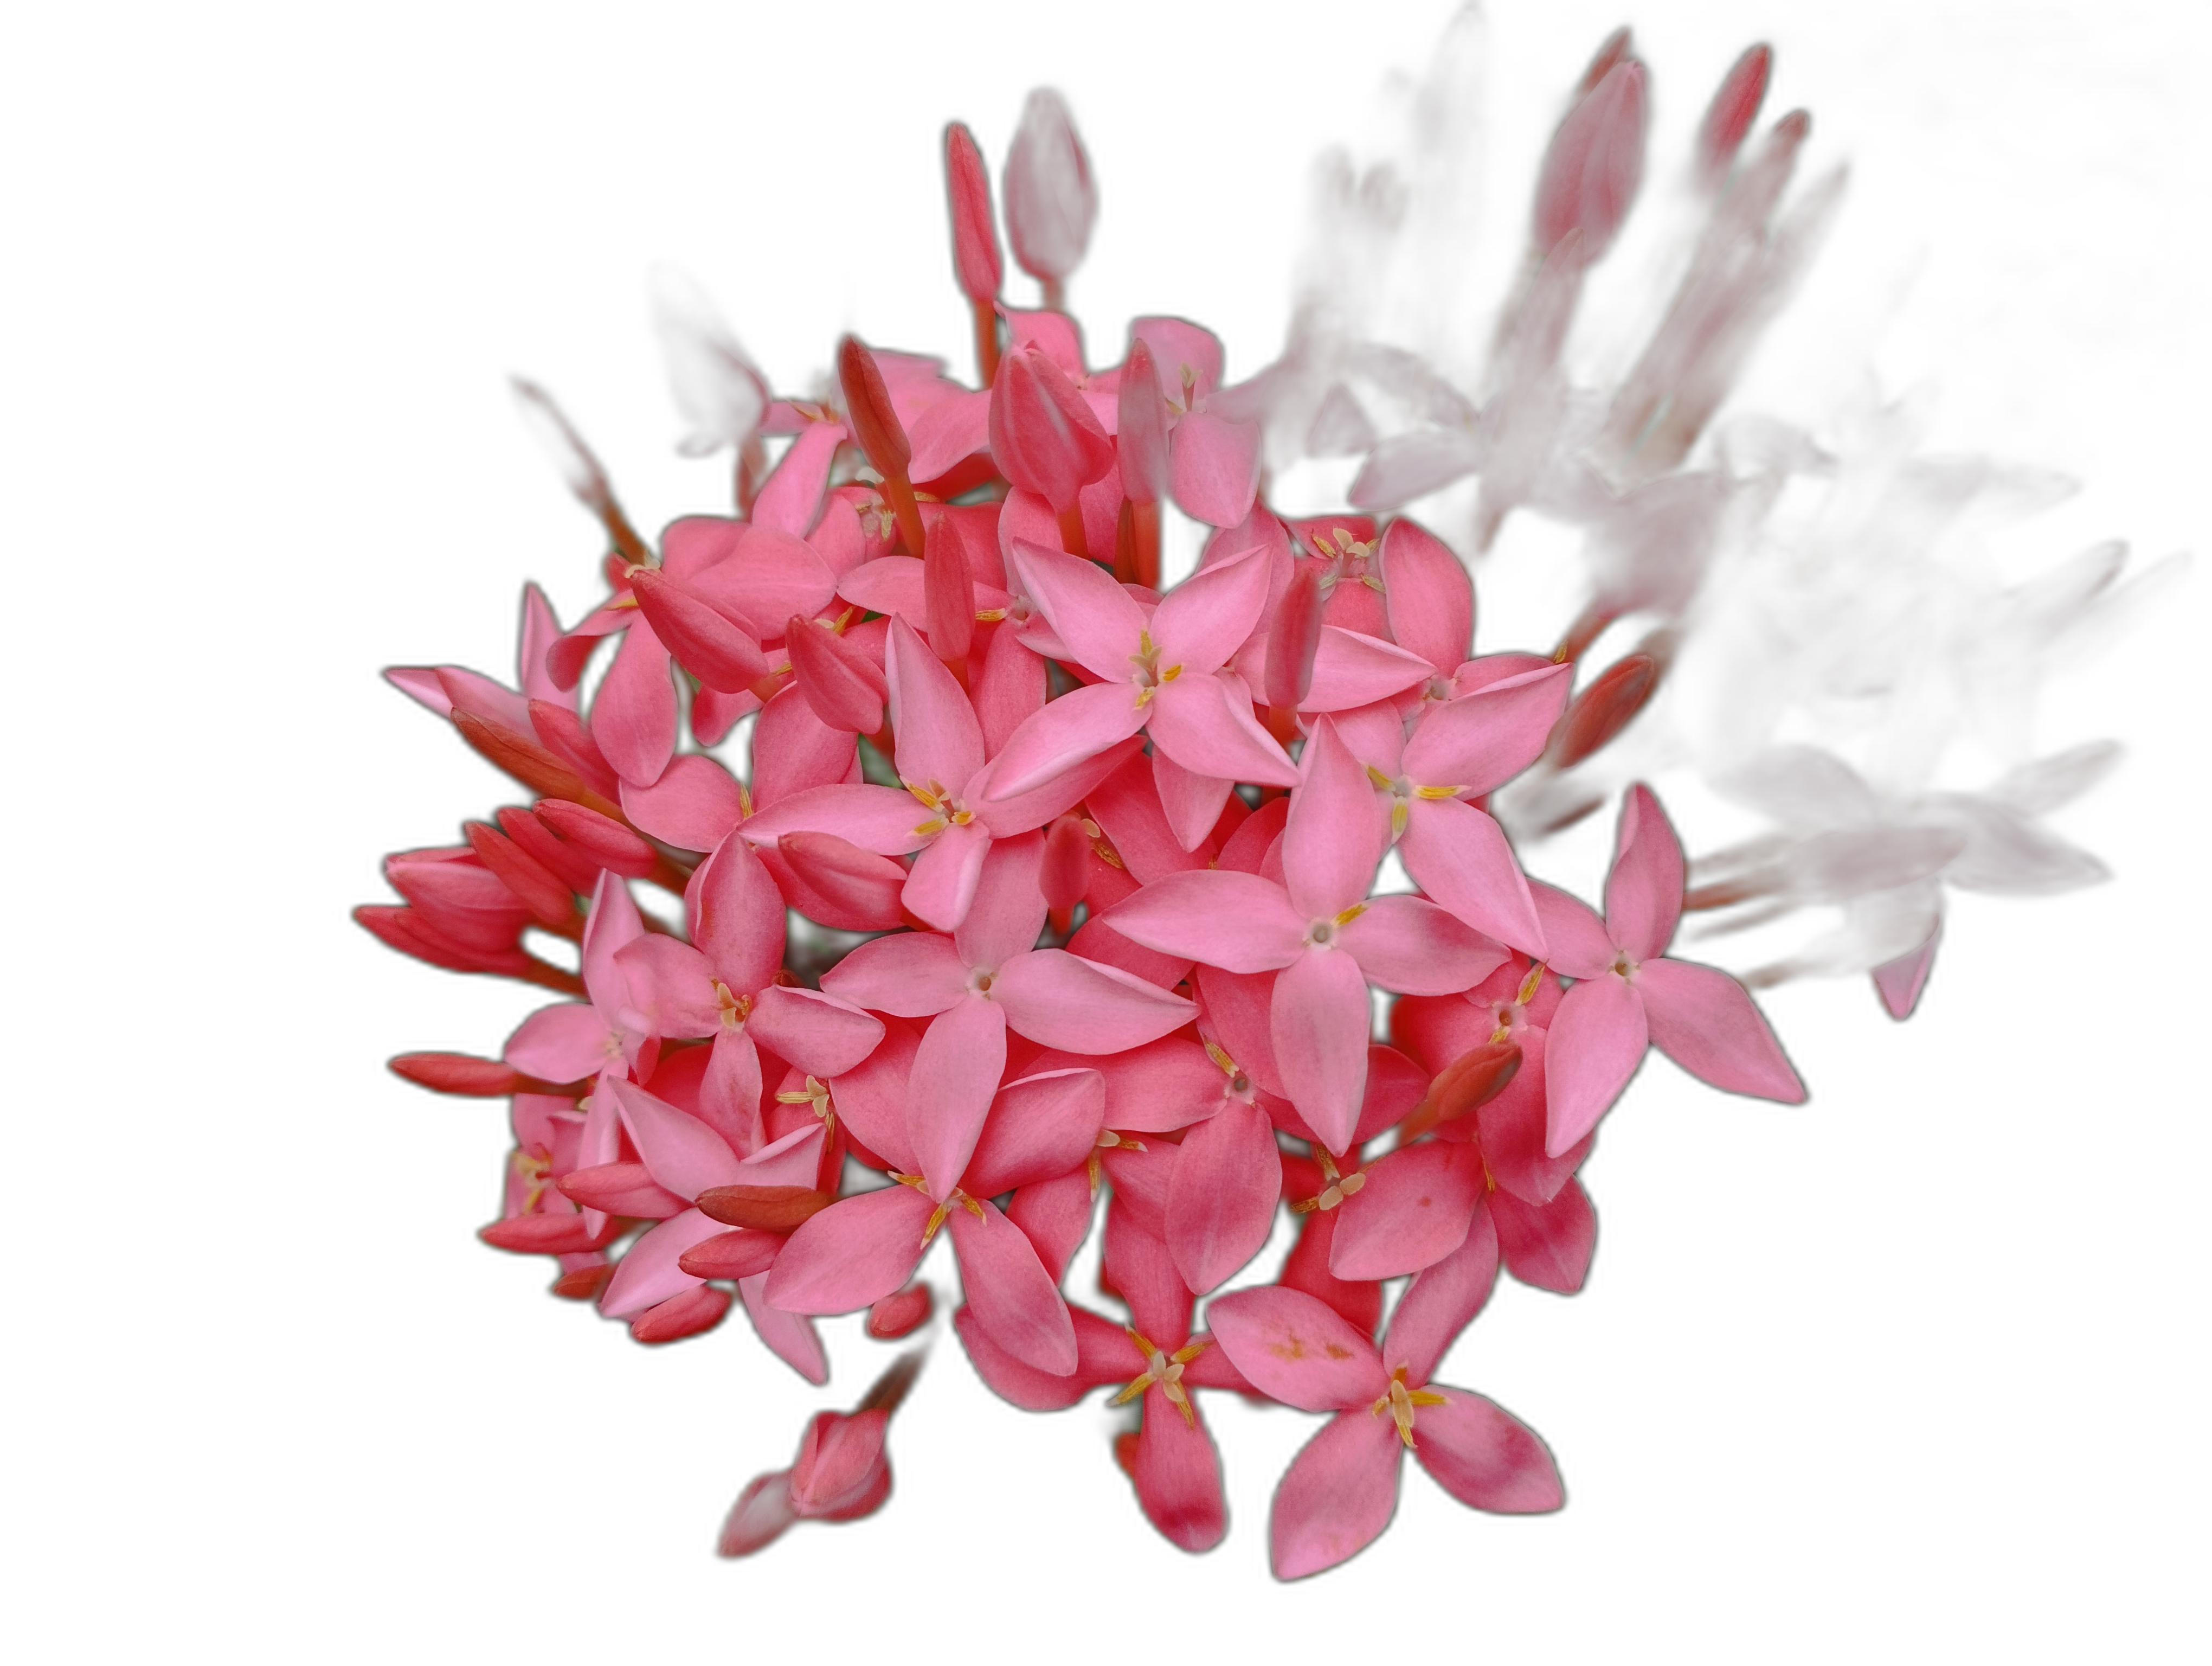
Label: Jungle geranium